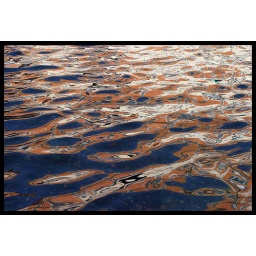
Fontana di Trevi in Rome, reflections of a nearby building on the water surface